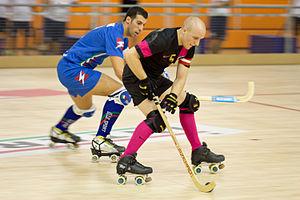
Lors du championnat d'Europe 2014 de rink hockey, le capitaine allemand Kevin Karschau progresse avec la balle tandis que le capitaine italien Davide Motaran essaie de l'arrêter. L'Italie remportera néanmoins la compétition.
Le Championnat d'Europe de rink hockey masculin 2014 est la 51ᵉ édition de la compétition organisée par le Comité européen de rink hockey qui réunit tous les deux ans les meilleures nations européennes. Cette édition a lieu à Alcobendas, en Espagne, dans la salle du Pabellón Deportivo Municipal Amaya Valdemoro, du 14 au 19 juillet 2014.